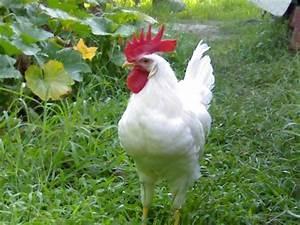
chicken